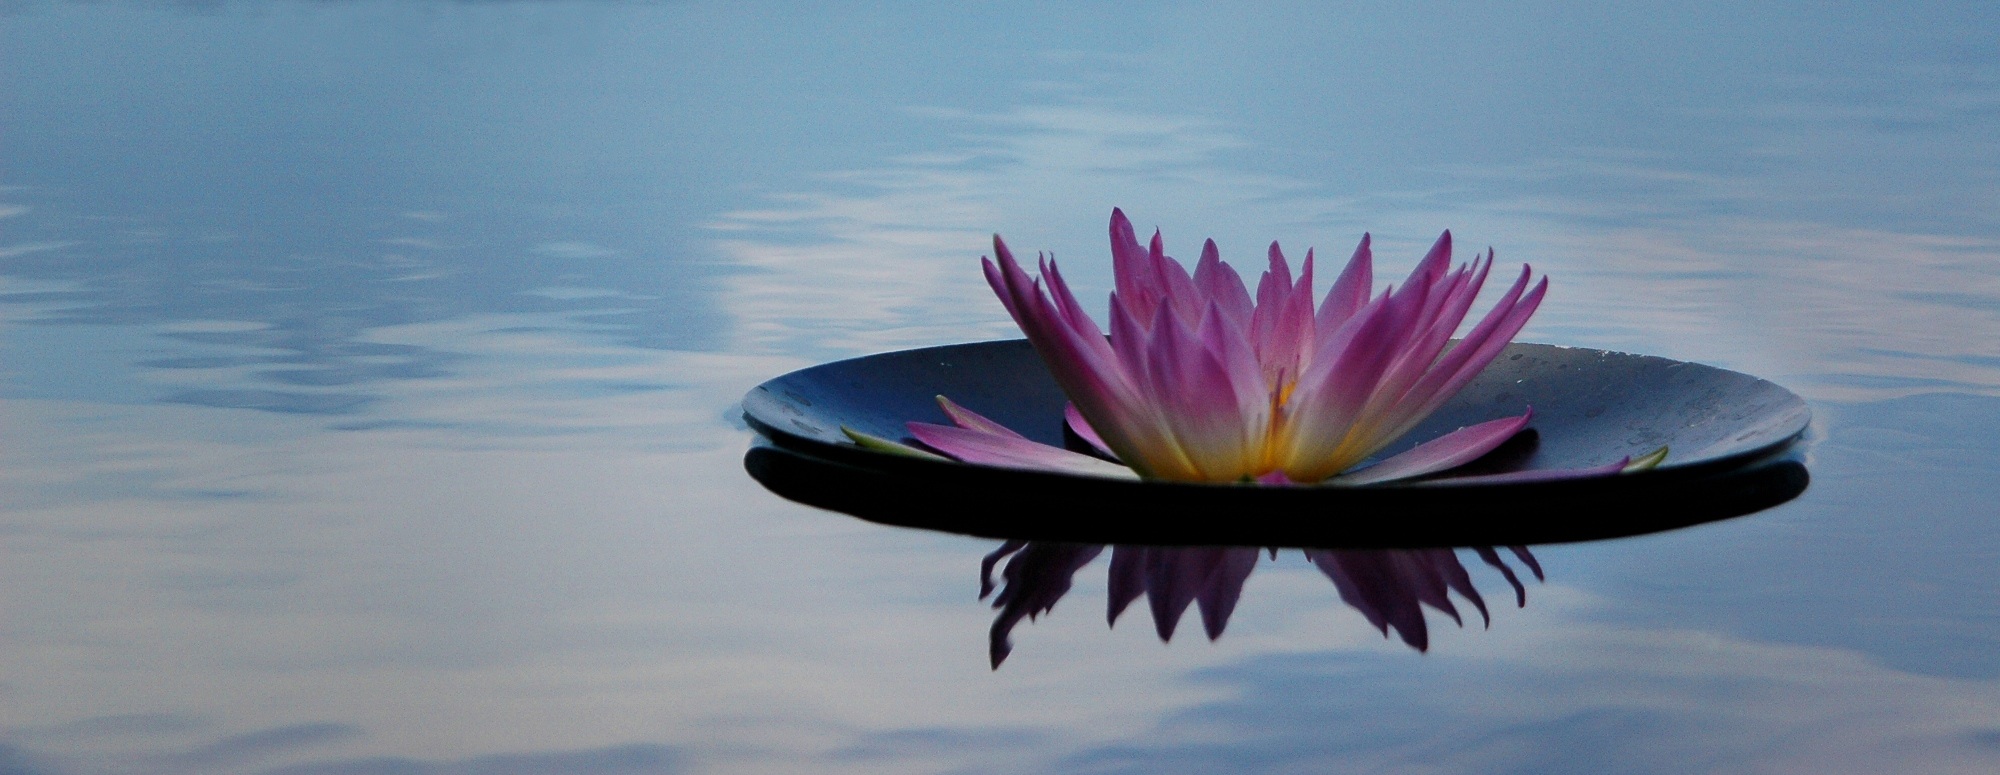
water, nature, blossom, plant, sky, sunlight, flower, petal, reflection, tranquil, calm, blue, flora, zen, meditation, serenity, waterlily, macro photography, atmosphere of earth